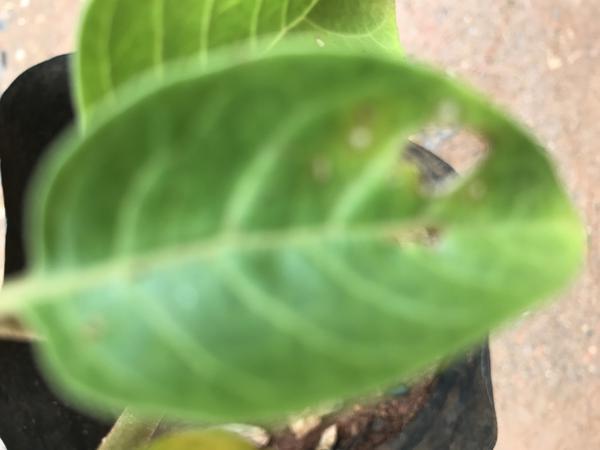
Plant: Ashwagandha